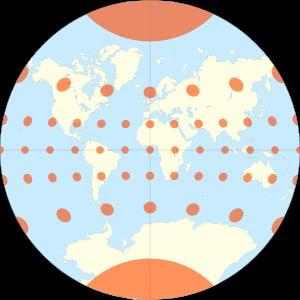
La projection de Van der Grinten est une projection cartographique réalisant un compromis avec la projection de Mercator. Elle n'est ni conforme, ni équivalente et ne correspond pas non plus à une projection géométrique. La totalité de la surface du globe est représentée dans un cercle. Elle conserve l'image familière de la carte du monde par projection de Mercator en réduisant modérément ses distorsions. Les régions polaires sont les endroits de plus grandes distorsions.